Cathetometer

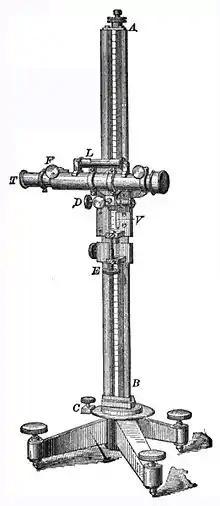
A cathetometer

A cathetometer is an instrument for measuring vertical distances in cases where a scale cannot be placed very close to the points whose distance apart is desired.